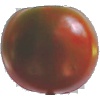
Label: Tomato Maroon 1